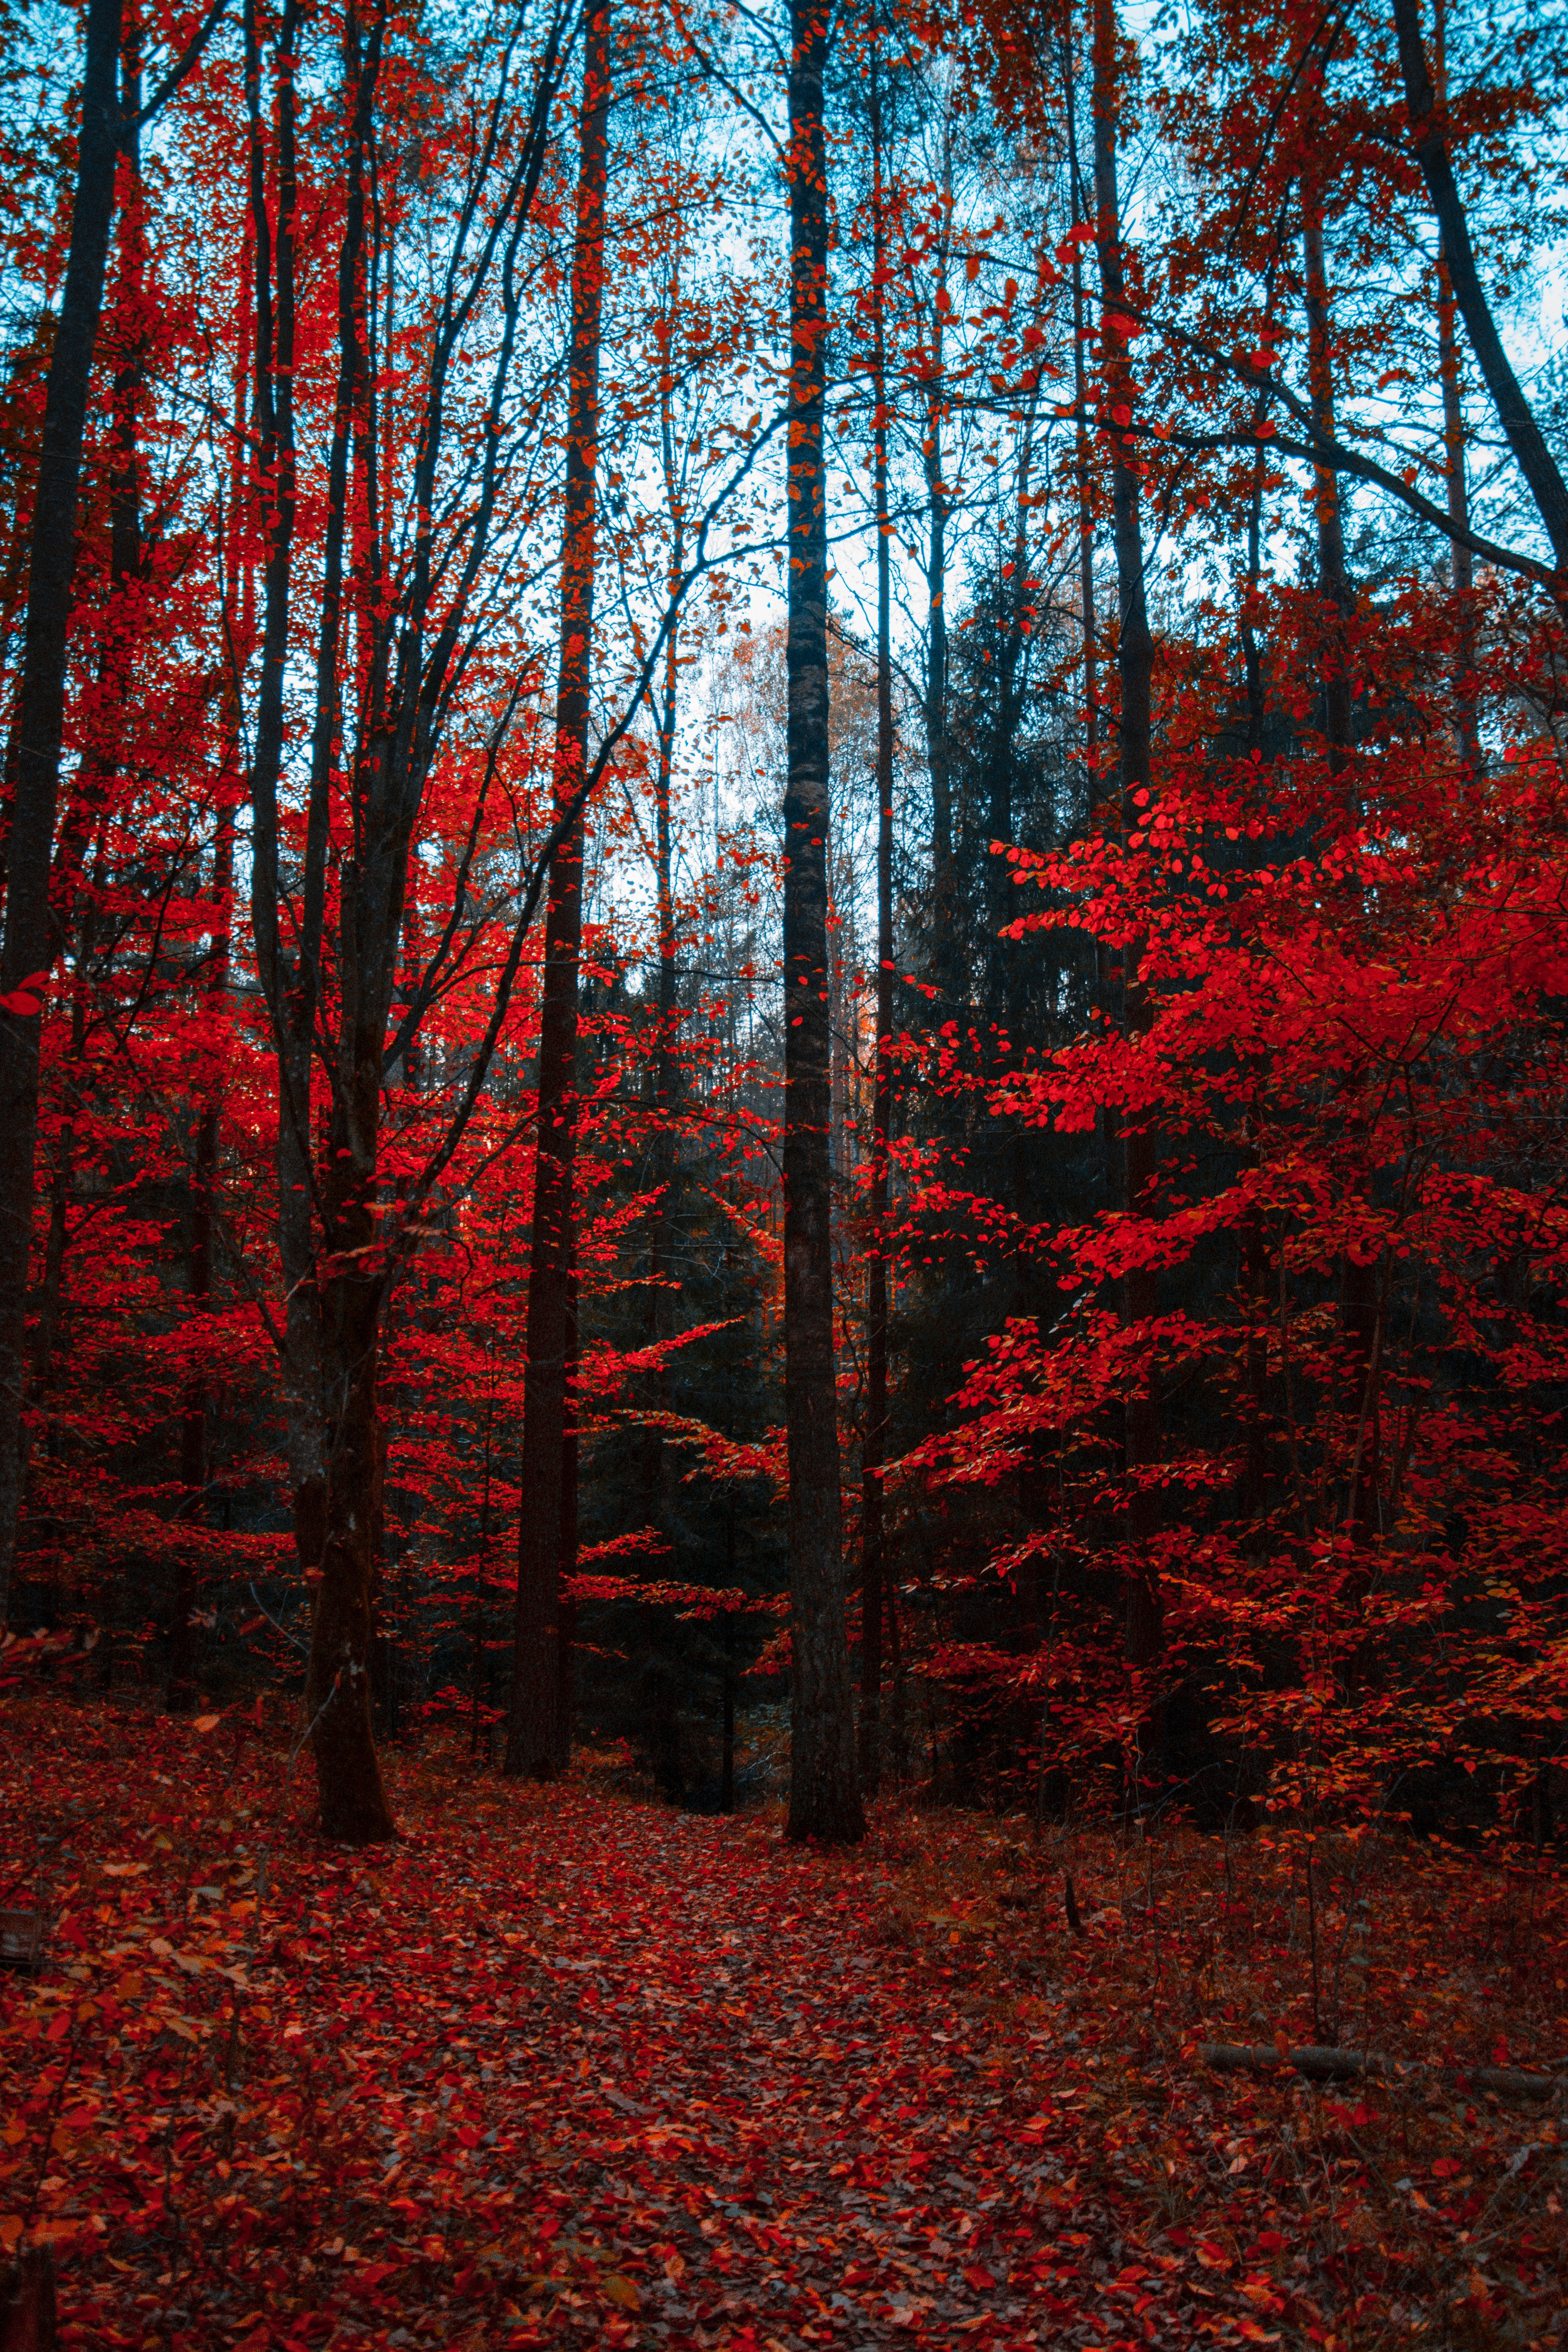
red, nature, autumn, leaf, tree, forest, woodland, woody plant, deciduous, grove, temperate broadleaf and mixed forest, branch, sky, northern hardwood forest concept, sunlight, trunk, biome, temperate coniferous forest, spruce fir forest, computer wallpaper, maple tree, grass, state park